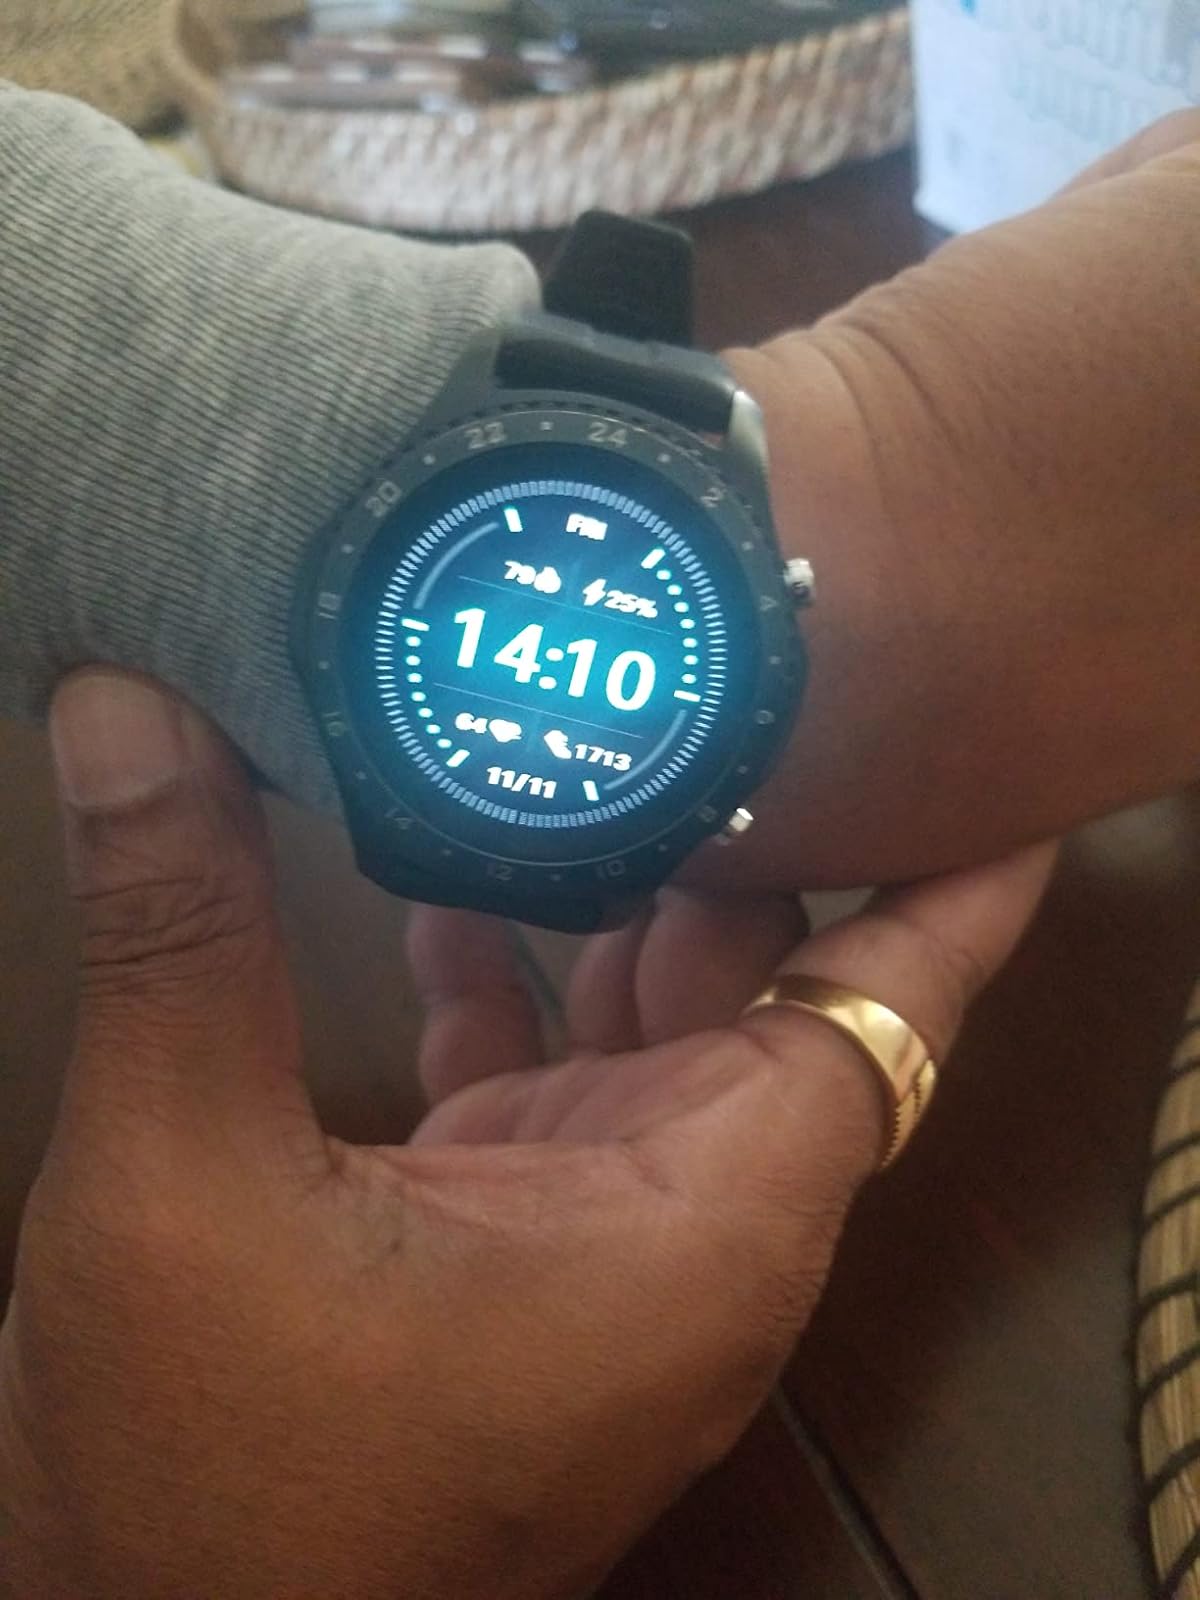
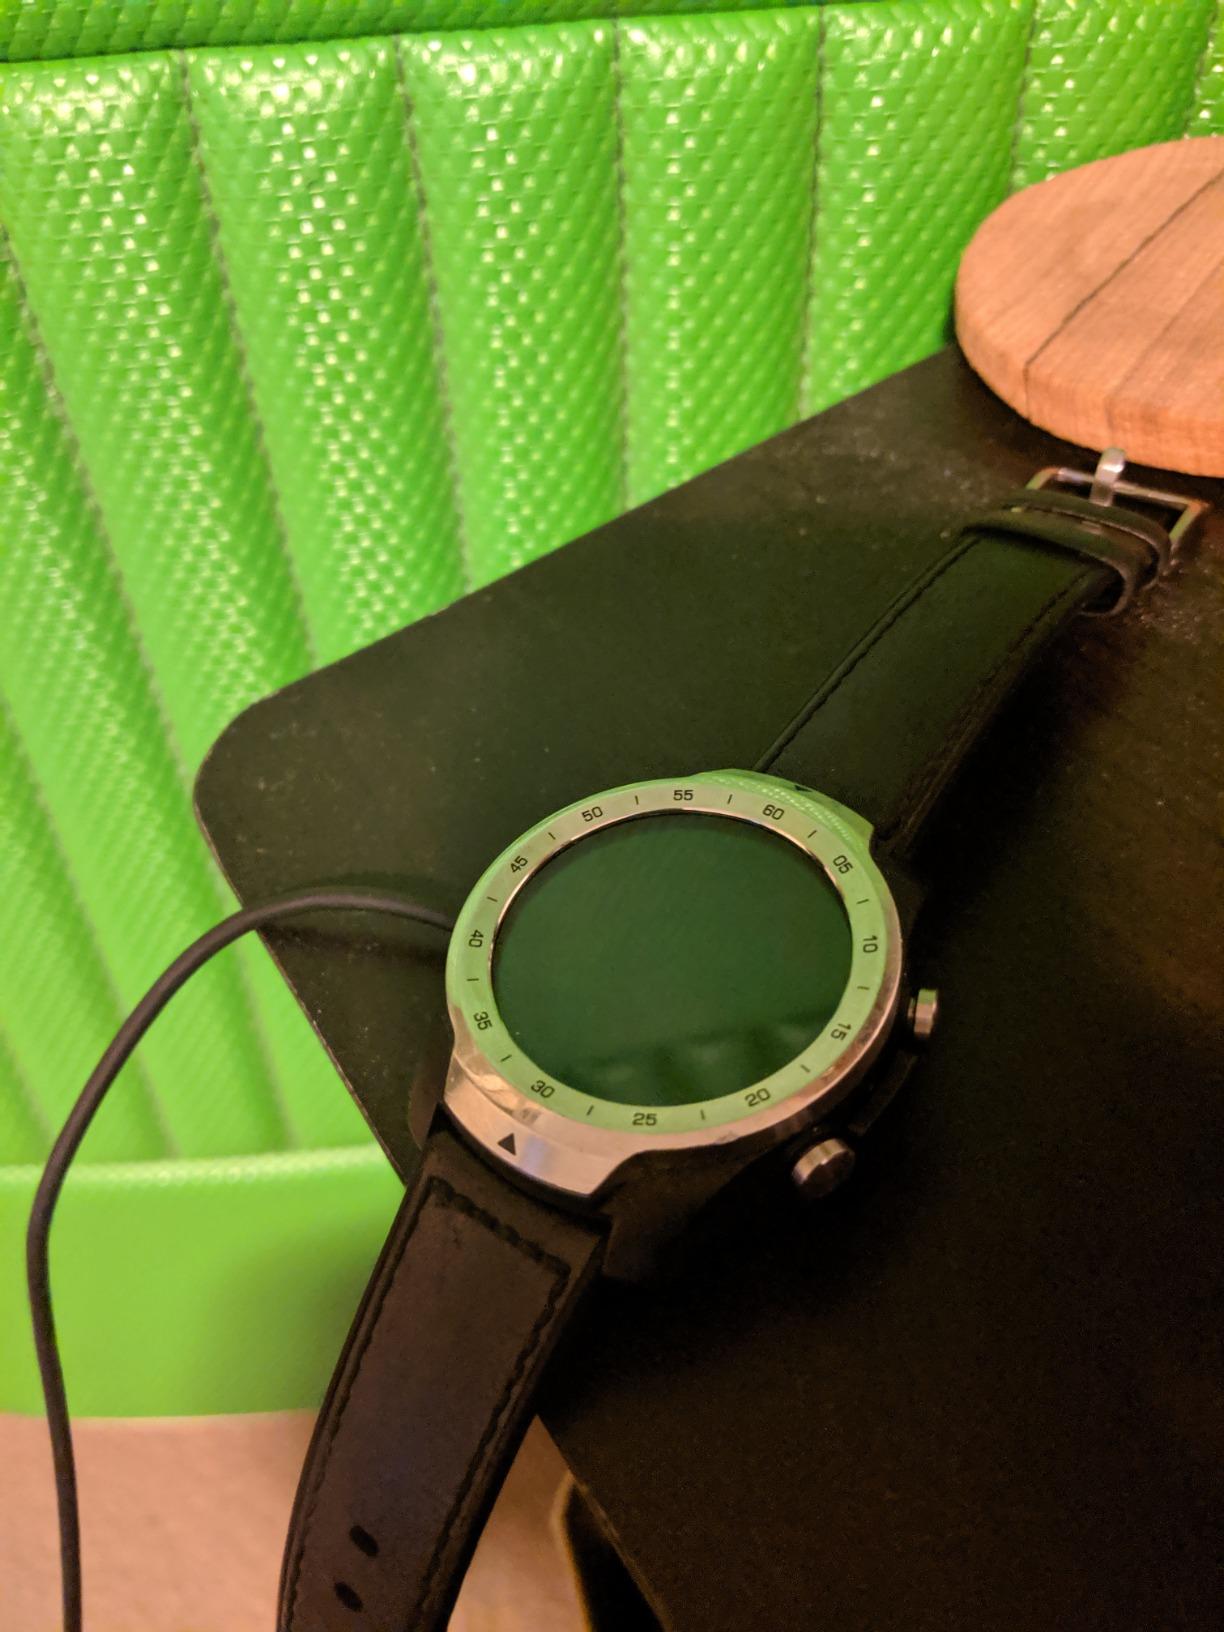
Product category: smartwatch
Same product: no